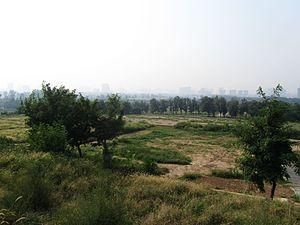
Le Palais Weiyang était un complexe palatial situé près de la ville de Chang'an. Construit en 200 av. J.-C. sur ordre de l'empereur Han Gaozu et sous la supervision du premier ministre Xiao He, il servit de centre administratif et de résidence impériale sous la dynastie des Han occidentaux, puis plus tard sous les Jin occidentaux et plusieurs autres États de la période des Dynasties du Nord et du Sud. Le palais survécut jusqu'à la période de la dynastie Tang où il fut détruit après avoir été incendié par des envahisseurs en route vers la nouvelle capitale de Chang'an. Il s'agit du plus grand palais jamais construit dans le monde avec une superficie de 4.8 km², ce qui représente 6,7 fois la taille de l'actuelle Cité interdite, ou 11 fois la taille de la Cité du Vatican.